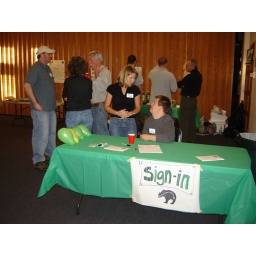
Kevin manning the sign in table